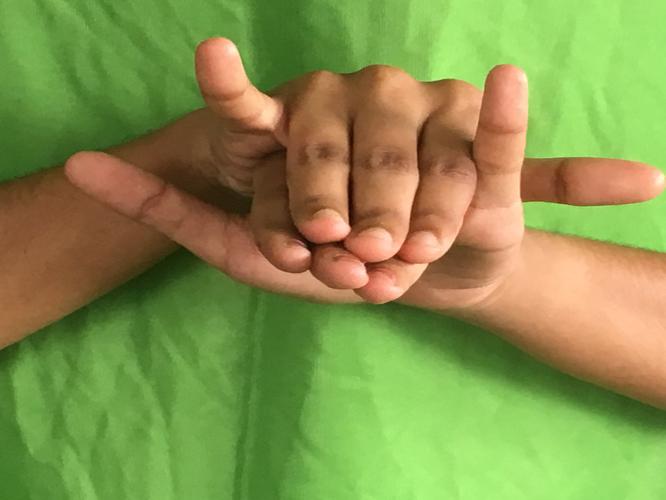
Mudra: Varaha
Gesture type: double_hand